Jeannette expedition

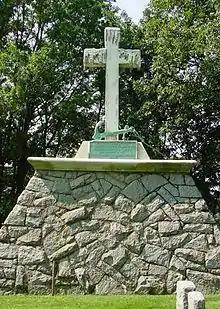
Monument at Annapolis

De Long's party found no immediate sign at their landing-place of any human habitation, and had only a sketchy idea of where they were—Petermann's map provided few useful details. On September 19, having buried their non-essential possessions in a mound marked by a tent pole, they set out in search of settlements. Progress was hampered by the poor physical condition of the men, in particular Eriksen, who was badly affected by frostbite. On September 21 they halted at two empty huts, probably part of a hunting camp, where Alexey raised spirits by shooting a deer to replenish their dwindling food stocks. De Long allowed his exhausted party several days' rest before resuming the march.